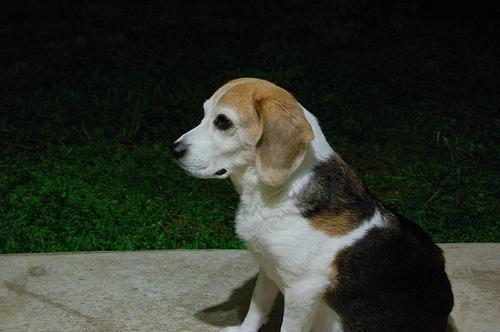
beagle